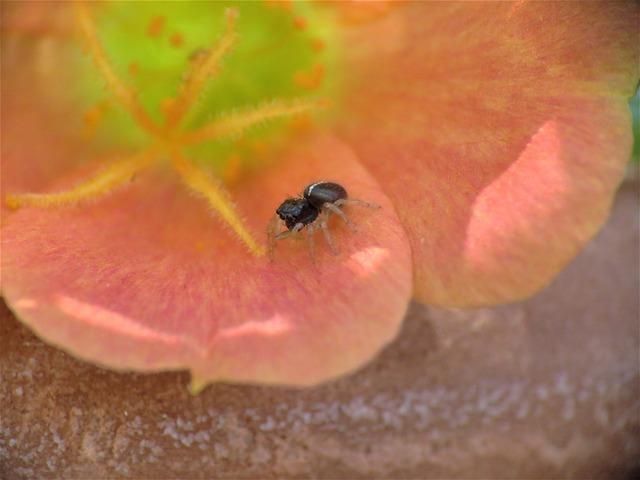
spider